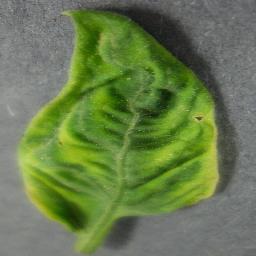
Label: Tomato___Tomato_Yellow_Leaf_Curl_Virus